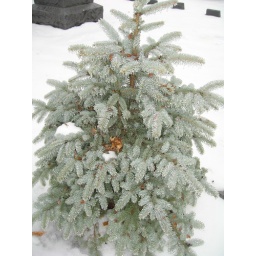
Ice building up on tree branches during the freezing rain storm in Lincoln, NE on December 23, 2009.